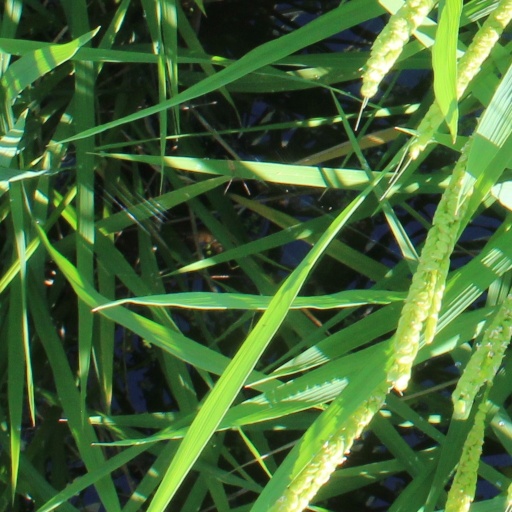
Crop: rice